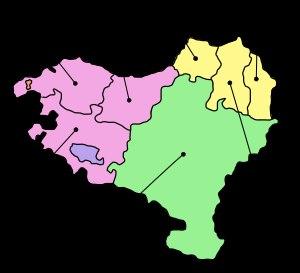
L’histoire des Basques comme dans la plupart des peuples dont les origines remontent à des temps pour lesquels il n'existe pas de traces écrites, donne lieu à de nombreuses études.